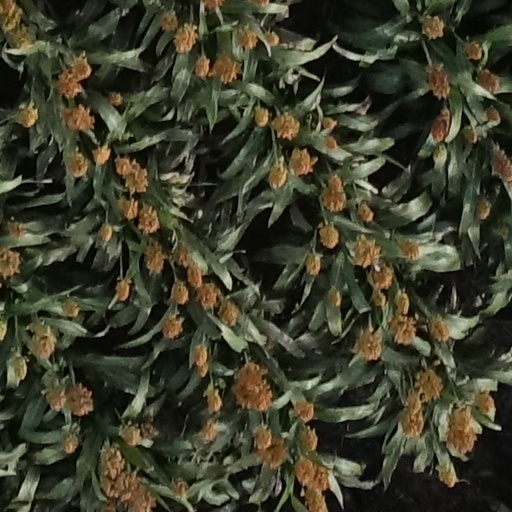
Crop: sorghum